National Rally

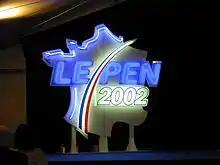
Logo for Le Pen's 2002 presidential campaign

For the 2002 presidential election, opinion polls had predicted a run-off between incumbent President Chirac and Socialist candidate Lionel Jospin. In a shock outcome, Le Pen outperformed Jospin (by 0.7%) in the 1st round, placing second and advancing to the runoff. This resulted in the first presidential run-off since 1969 without a leftist candidate and the first ever with a candidate from the far-right. To Le Pen's advantage, the election campaign had increasingly focused on law-and-order issues, helped by media attention on a number of violent incidents. Jospin had also been weakened due to the competition between an exceptional number of leftist parties. Nevertheless, Chirac did not even have to campaign in the second round, as widespread anti-Le Pen protests from the media and public opinion culminated on May Day in a demonstration of 1.5 million participants across France. Chirac also refused to debate with Le Pen, and the traditional televised debate was cancelled. In the end, Chirac won the presidential run-off with an unprecedented 82.2% of the vote, with 71% of his votes—according to polls—cast simply "to block Le Pen". Following the presidential election, the main centre-right parties merged to form the broad-based Union for a Popular Movement (UMP). The FN failed to hold on to Le Pen's support for the 2002 legislative elections, in which it got 11.3% of the vote. It nevertheless outpolled Mégret's MNR, which had fielded the same number of candidates but won a mere 1.1% support.